Romansh language

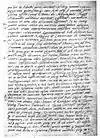
"La mort da Benedetg Fontana", a Romansh passage in a Latin chronicle by Durich Chiampel

The Germanization of Chur had particularly long-term consequences. Even though the city had long before ceased to be a cultural center of Romansh, the spoken language of the capital of the Diocese of Chur continued to be Romansh until the 15th century. After a fire in 1465 which virtually destroyed the city, many German-speaking artisans who had been called in to help repair the damage settled there, causing German to become the majority language. In a chronicle written in 1571–72, Durich Chiampell mentions that Romansh was still spoken in Chur roughly a hundred years before, but had since then rapidly given way to German and was now not much appreciated by the inhabitants of the city. Many linguists regard the loss of Chur to German as a crucial event. According to Sylvia Osswald, for example, it occurred precisely at a time when the introduction of the printing press could have led to the adoption of the Romansh dialect of the capital as a common written language for all Romansh speakers. Other linguists such as Jachen Curdin Arquint remain skeptical of this view, however, and assume that the various Romansh-speaking regions would still have developed their own separate written standards.